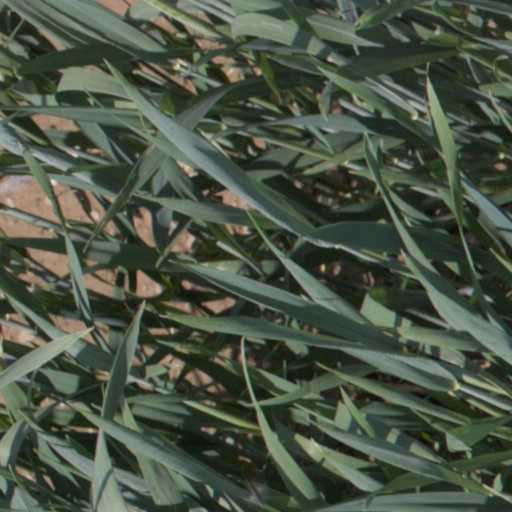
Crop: wheat